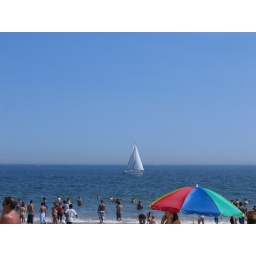
brighton beach in brooklyn was the place to be on this hot june day in nyc. the atlantic ocean was very refreshing.